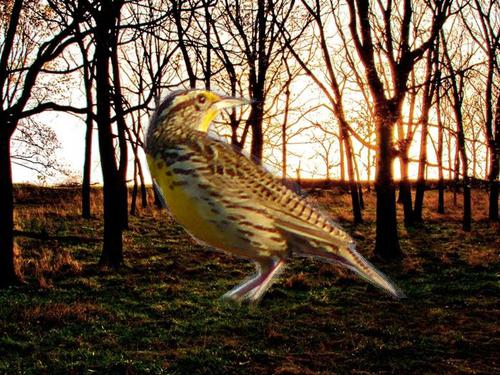
Bird species: Western_Meadowlark
Bird type: waterbird
Background: land